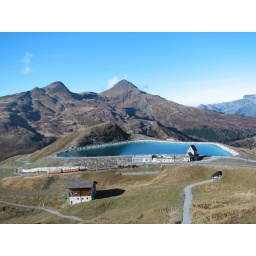
a lake in the high mountains